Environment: real
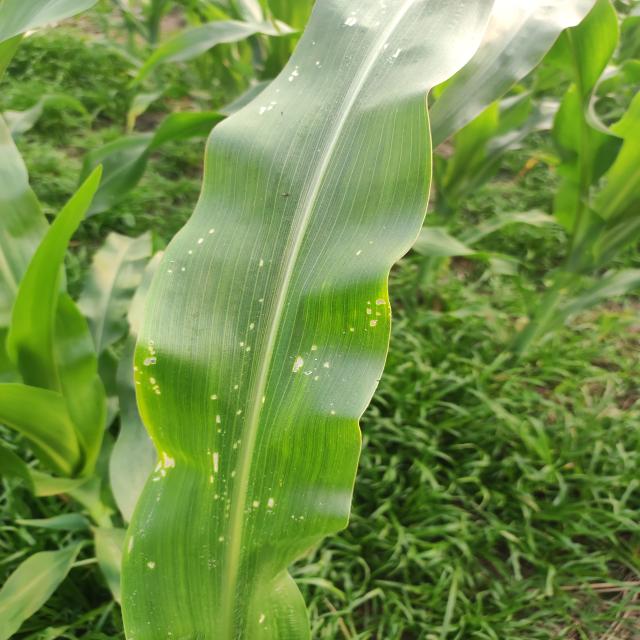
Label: fall_armyworm